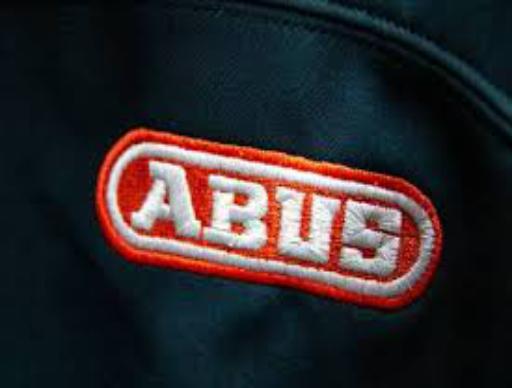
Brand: abus
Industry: Others